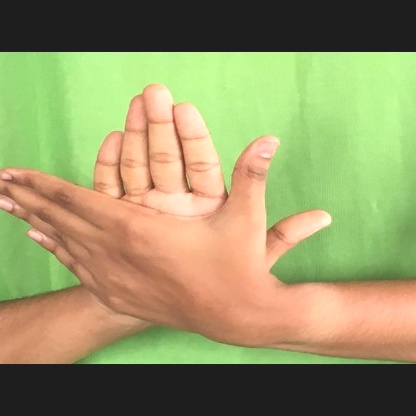
Mudra: Chakra